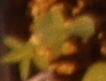
Label: Flax